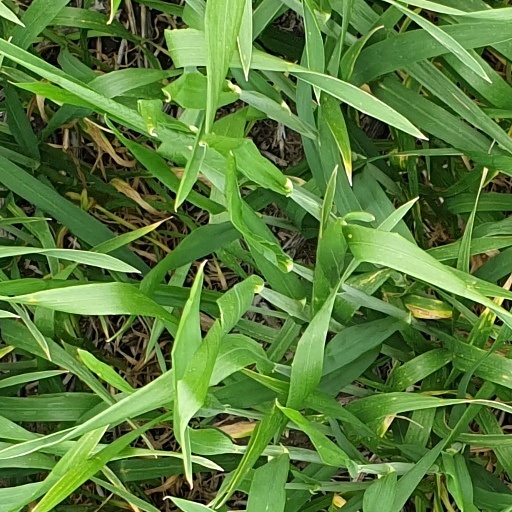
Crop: wheat